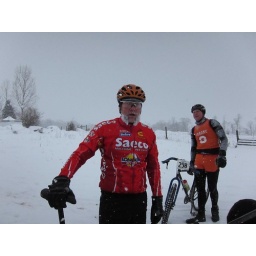
Winter mountain bike racing in Leesburg, VA